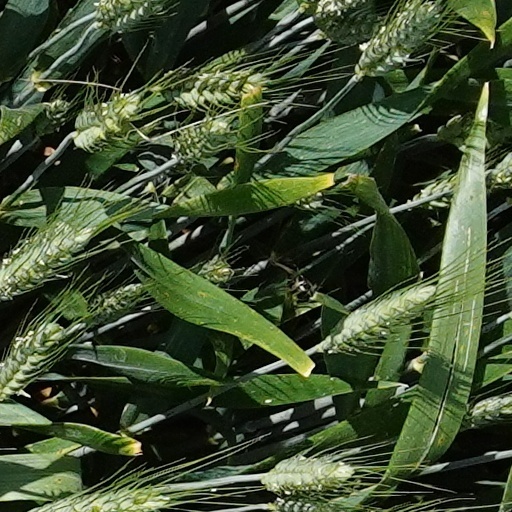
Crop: wheat